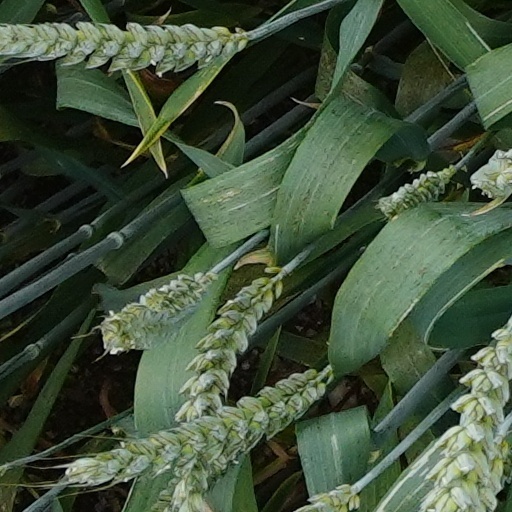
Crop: wheat